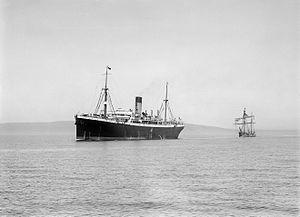
Le Zealandic est un paquebot-mixte de la White Star Line mis en service en 1911. Construit par les chantiers Harland & Wolff de Belfast, il s'agit de la dernière contribution de la compagnie au service conjoint qu'elle tient à destination de la Nouvelle-Zélande avec la Shaw, Savill & Albion Line. Conçu sur le même modèle que trois navires de cette dernière, c'est un navire capable de transporter d'importantes cargaisons, notamment de moutons congelés, mais aussi un millier de migrants.